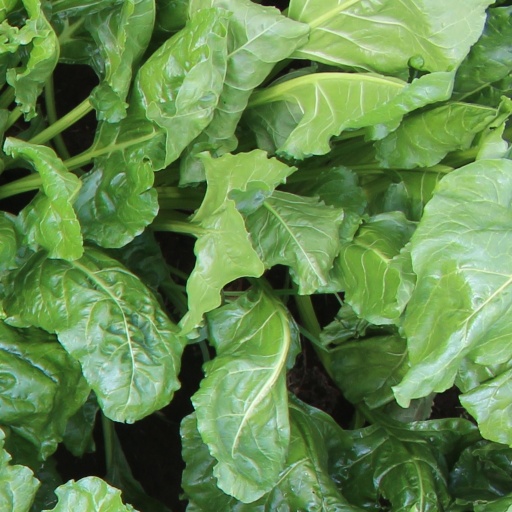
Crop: sugar beet